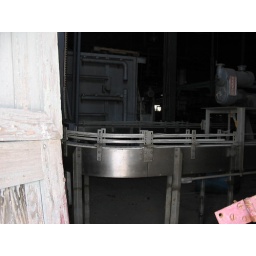
view of Dixie Brewery interior taken through wrecked door in front of building